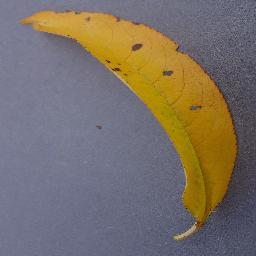
Label: Peach___Bacterial_spot